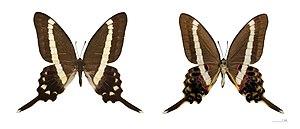
♂ - Deux vues du même spécimen Localité: Boukoko République centrafricaine. Muséum de Toulouse
Le genre Graphium regroupe des insectes lépidoptères de la famille des Papilionidae et de la sous-famille des Papilioninae.